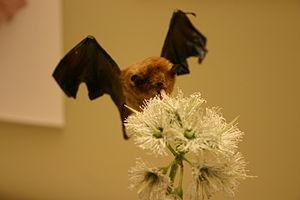
Le Glossophage de Pallas est une espèce de chauve-souris de la famille des Phyllostomidae. On la trouve en Amérique centrale et du Sud.